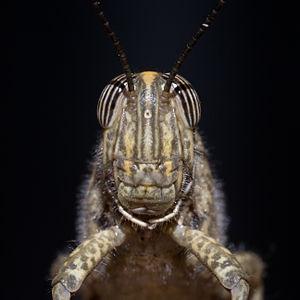
Le criquet égyptien est une espèce de criquets voyageurs.